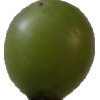
Label: grape